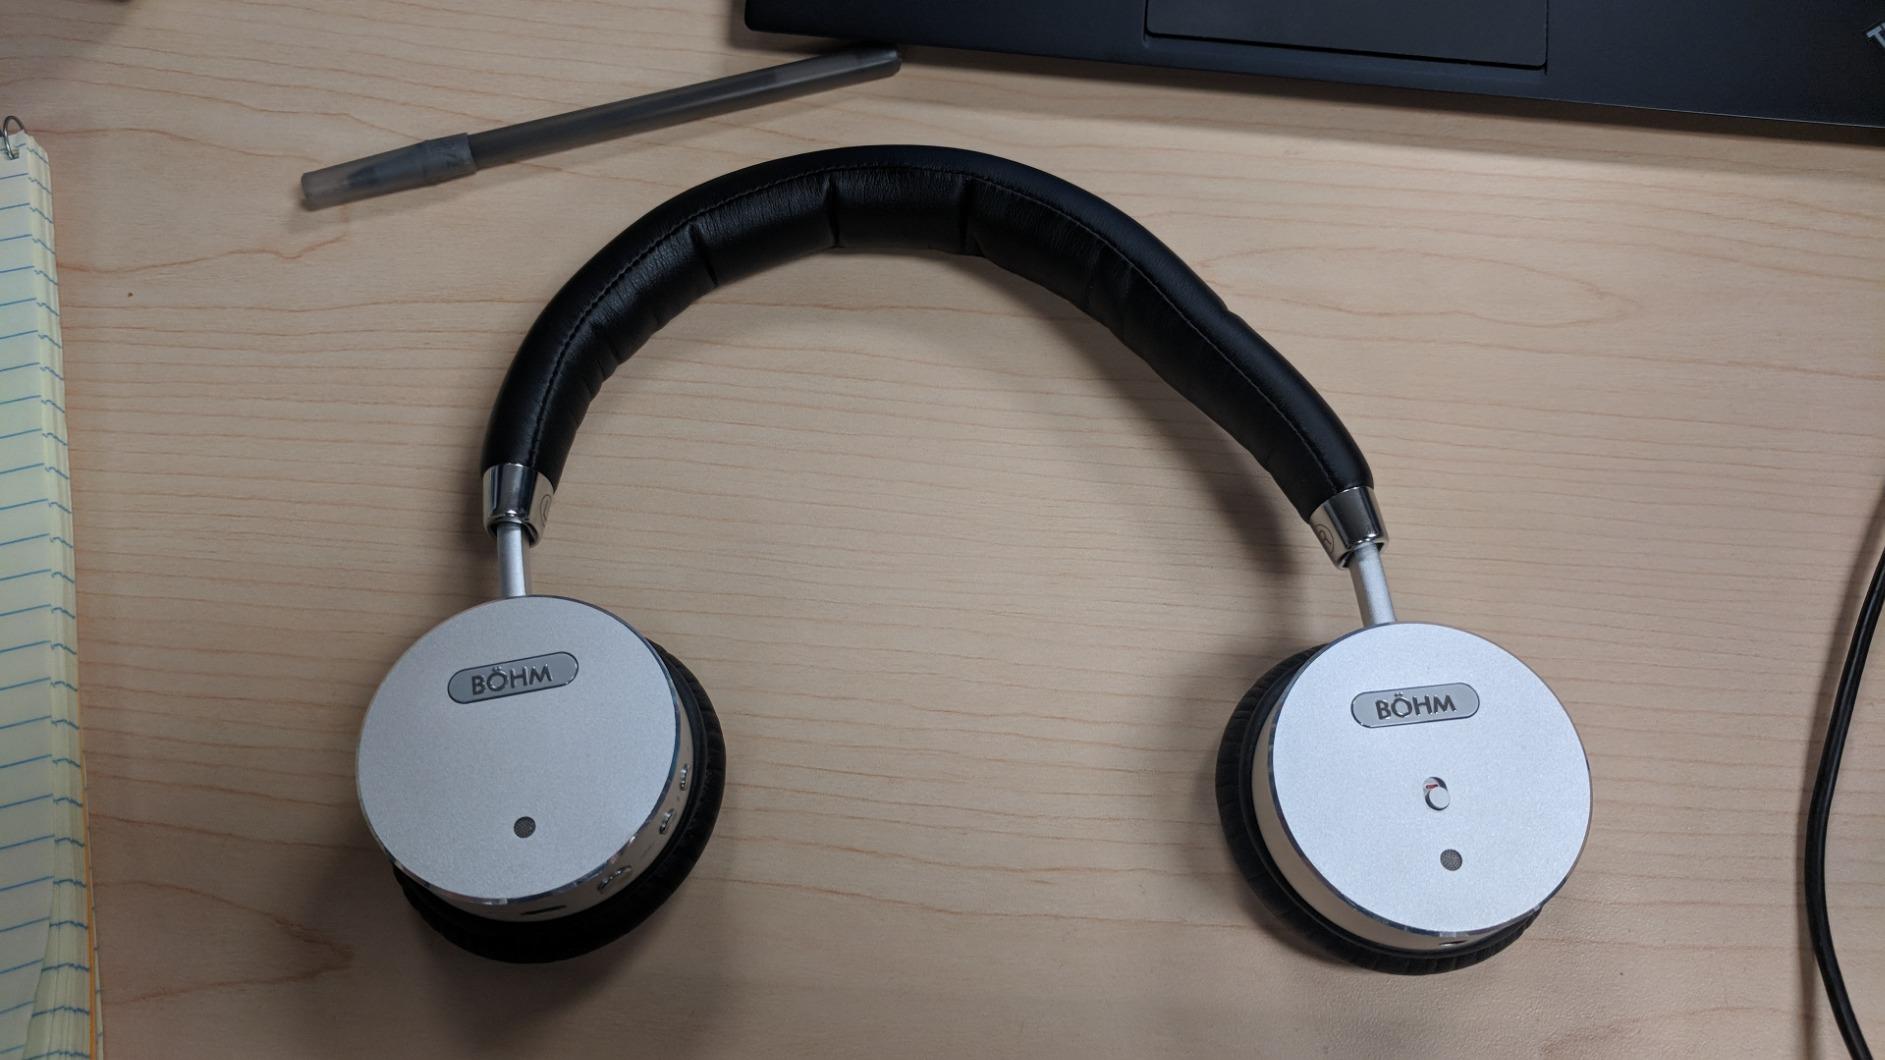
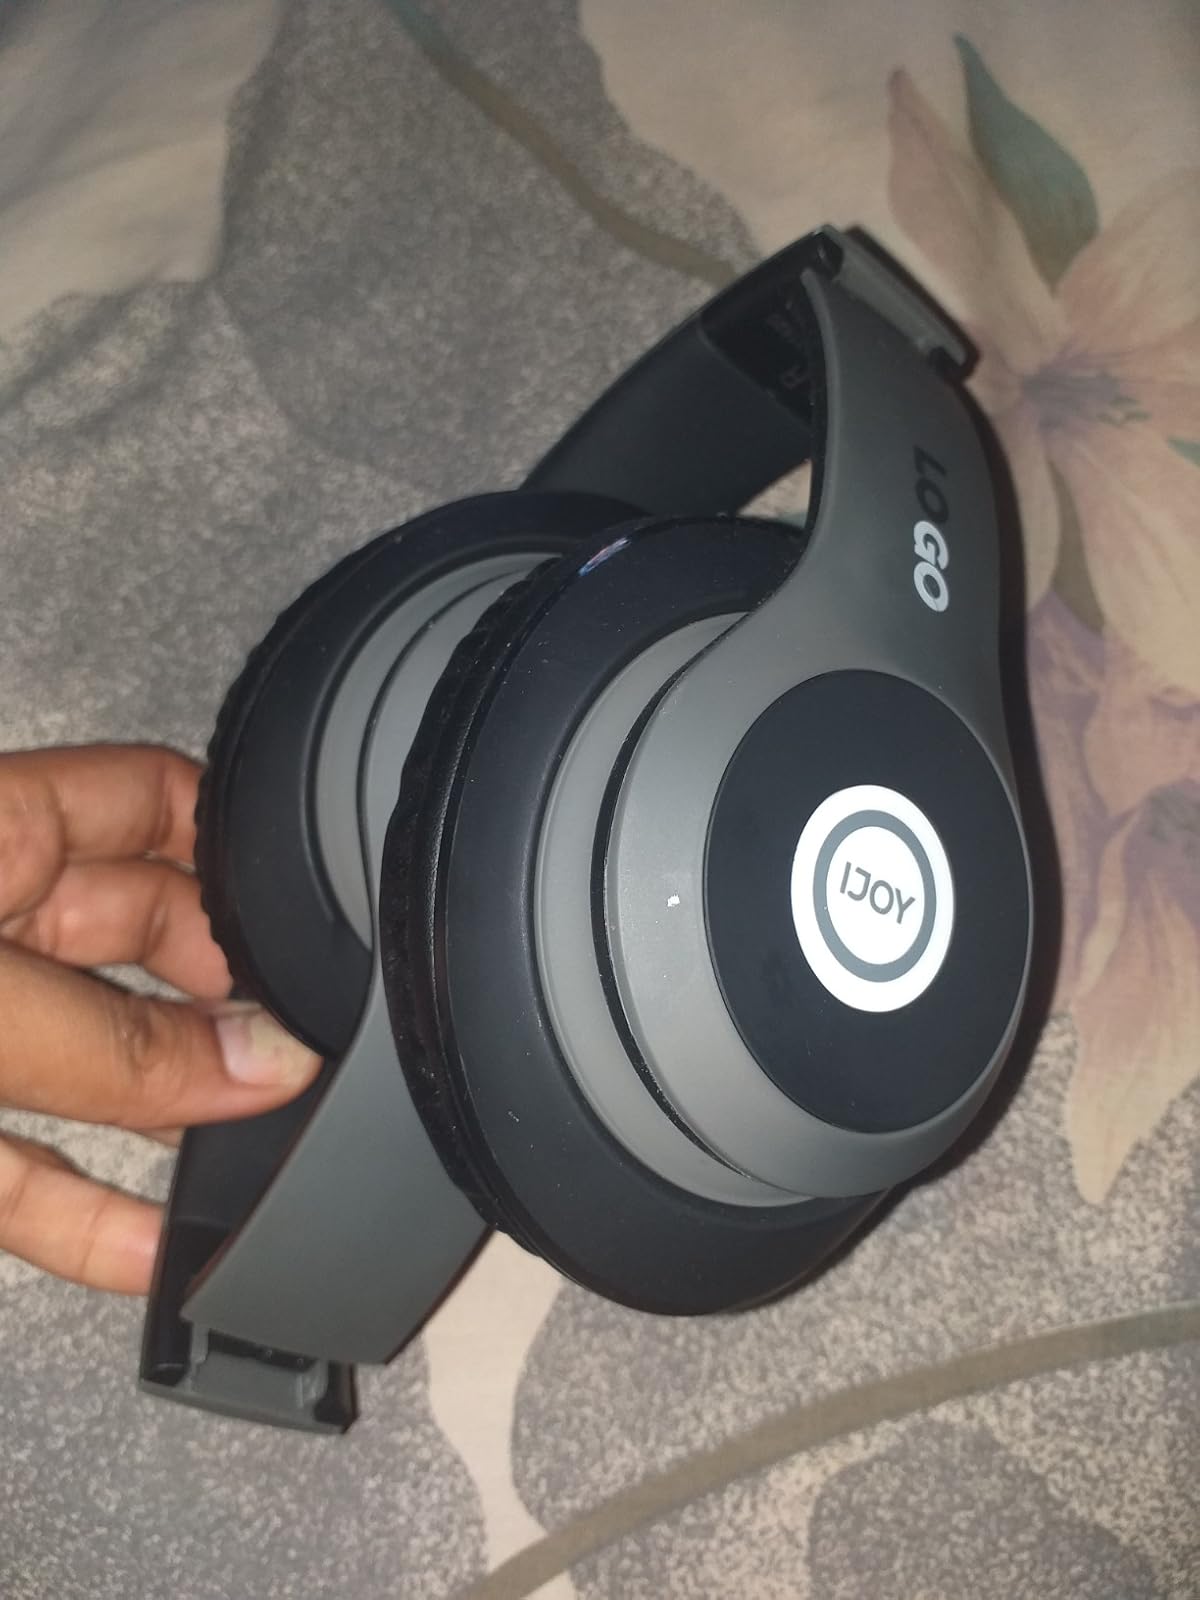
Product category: headphones
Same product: no